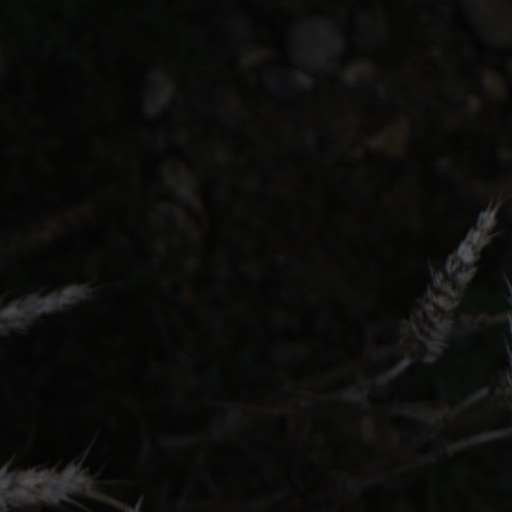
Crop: wheat